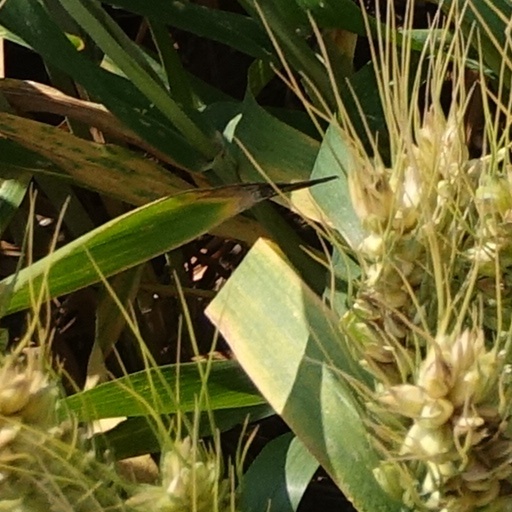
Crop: wheat